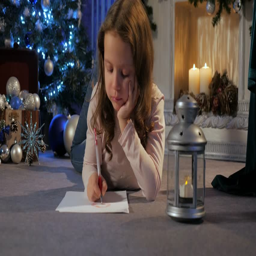
child girl lying on floor writes a letter to film character .